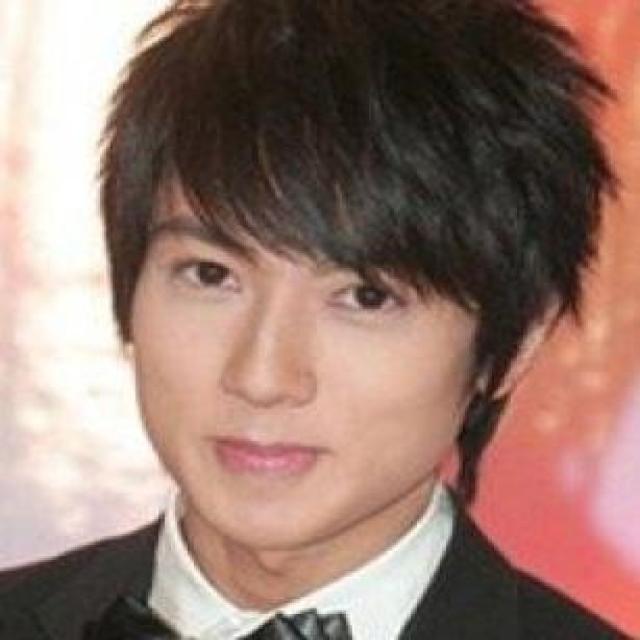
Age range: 21-44